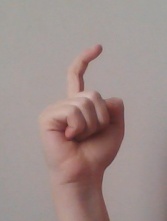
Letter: ra